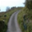
Label: road